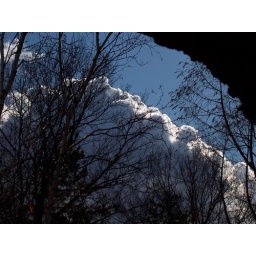
A big cloud moving up off the horizon, matched by a tree trunk in the foreground, Mount Airy Forest in winter.